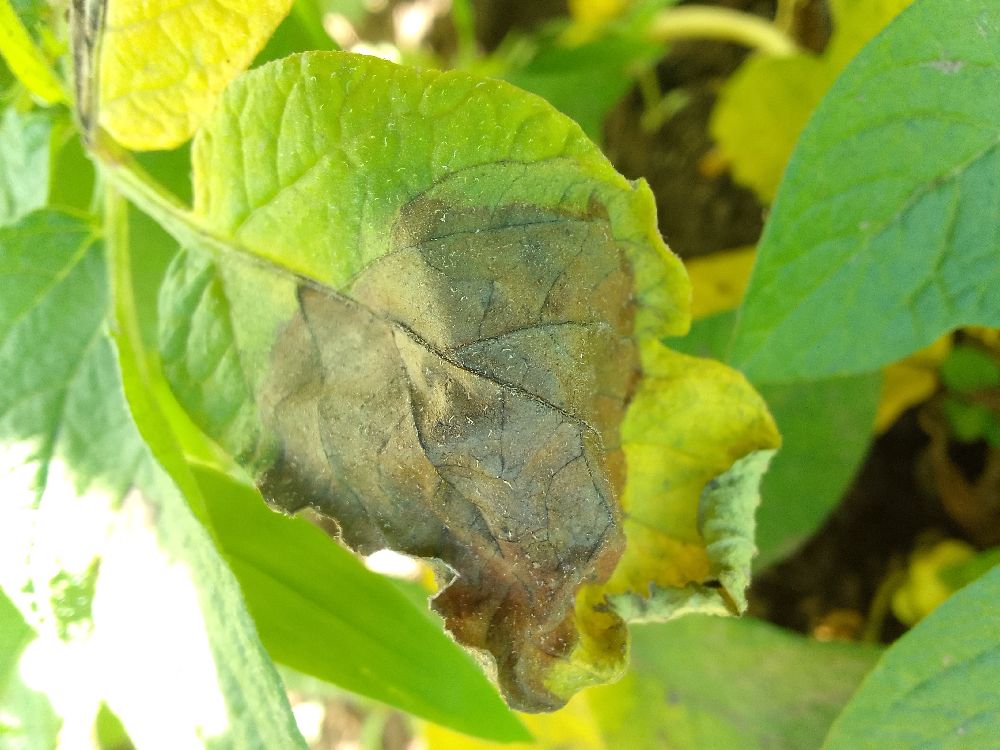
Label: Late blight